Stigmata

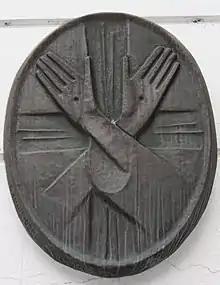
Hands with "stigmata", depicted on a Franciscan church in Lienz, Austria

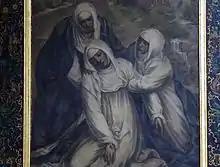
"St Catherine fainting from the stigmata" by Il Sodoma, Church of Saint Pantaleon, Alsace, France

Stigmata (plural of , 'mark, spot, brand'), in Catholicism, are bodily wounds, scars and pain which appear in locations corresponding to the crucifixion wounds of Jesus Christ: the hands, wrists, feet, near the heart, the head (from the crown of thorns), and back (from carrying the cross and scourging).